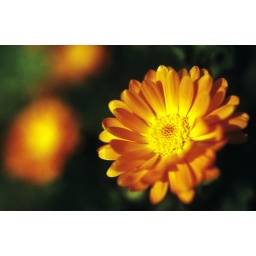
The yellow flowers in front of sun exposure.